ß

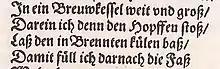
An early modern printed rhyme by Hans Sachs showing several instances of ß as a clear ligature of : "groß", "stoß", "Laß", "baß" (= modern "besser"), and "Faß"

By the late 1400s, the choice of spelling between and was usually based on the sound's position in the word rather than etymology: tended to be used in word final position:,; tended to be used when the sound occurred between vowels:. While Martin Luther's early 16th-century printings also contain spellings such as, early modern printers mostly changed these to : . Around the same time, printers began to systematically distinguish between (the, that [pronoun]) and (that [conjunction]).